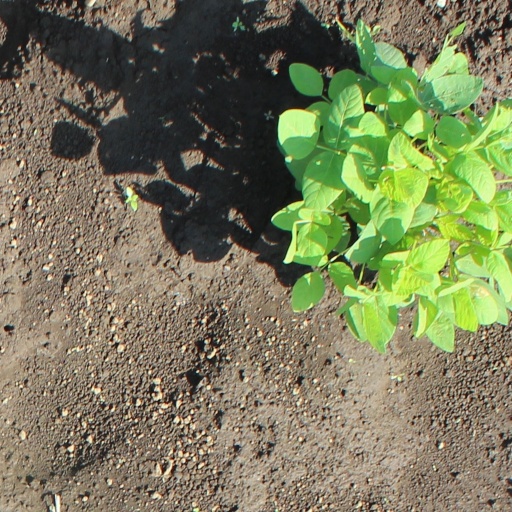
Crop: soybean